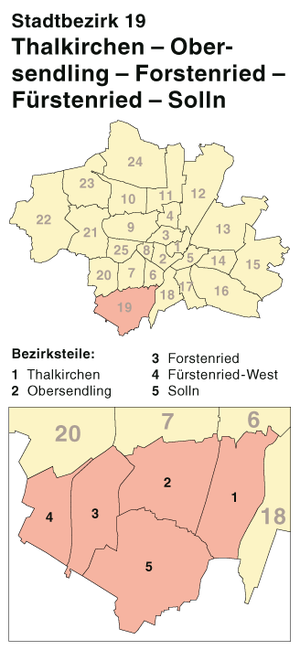
Thalkirchen-Obersendling-Forstenried-Fürstenried-Solln est un des vingt-cinq secteurs de la ville allemande de Munich.